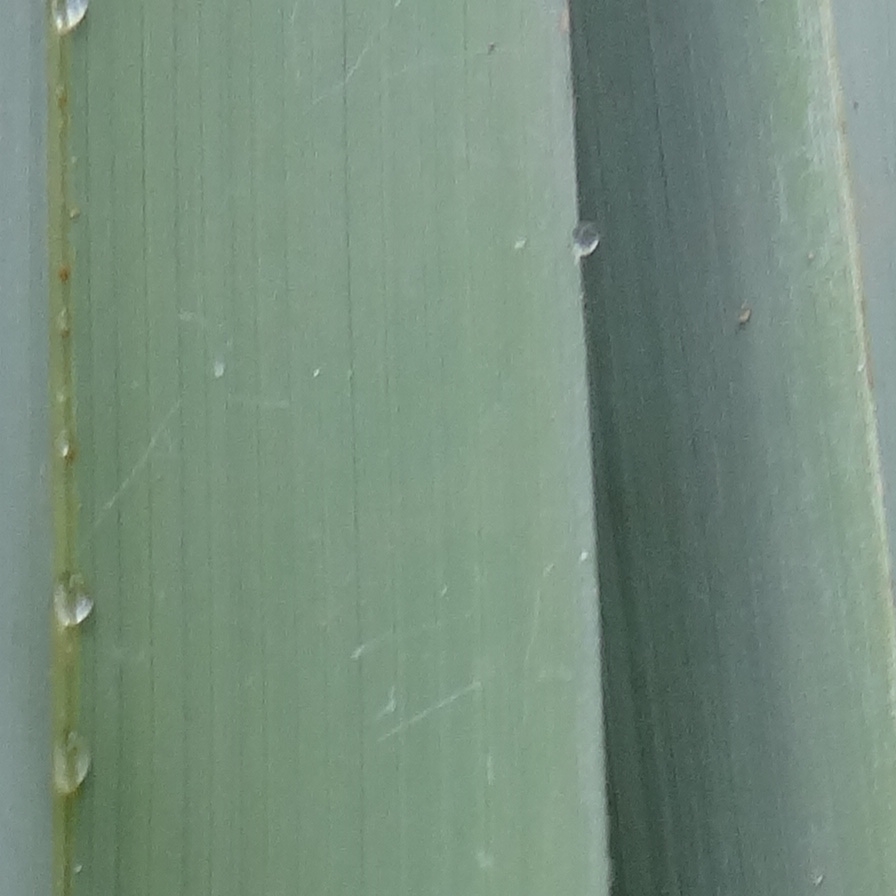
Label: Honey